Croatian Apoxyomenos

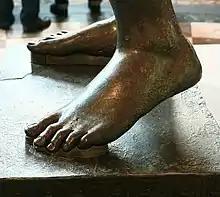
Base of the statue

Since the discovery, archaeologists are divided over the question of whether the model for the sculptor was left-handed or right-handed. While he was visiting the Apoxyomenos exhibition in Palazzo Medici Riccardi, Italian Education Minister Giuseppe Fioroni concluded that the model was left-handed. He based this on his observation that the left shoulder muscles of the model are more developed than those on the right.